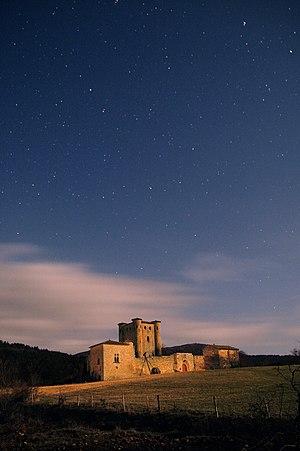
Photo prise de nuit du château d'Arques (Aude, 11)
Arques est une commune française, située dans le département de l'Aude, en région Occitanie.